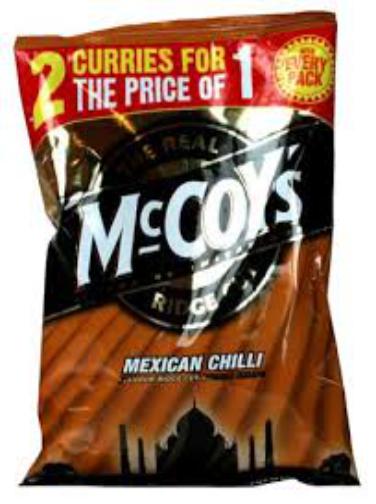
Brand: McCoys Crisps
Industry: Food